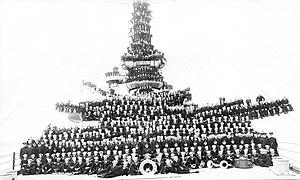
La classe South Carolina est une classe de cuirassés de la Marine des États-Unis. Cette classe compte deux navires, l'USS South Carolina et l'USS Michigan. Ces navires sont les premiers navires de guerre américains de type dreadnought dont les capacités dépassent de loin celles des cuirassés du type pré-Dreadnought.